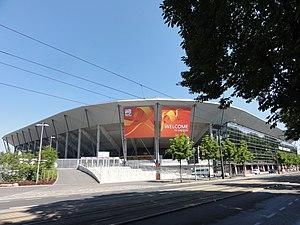
La Coupe du monde féminine de football 2011 est la sixième édition de la Coupe du monde féminine de football dont la phase finale se déroule du 26 juin au 17 juillet 2011 en Allemagne. Le continent européen accueille le tournoi pour le deuxième fois. Le pays organisateur a été choisi en octobre 2007 par la Fédération internationale de football association.